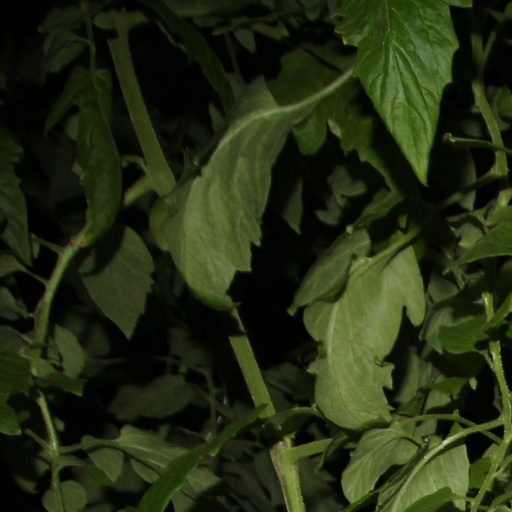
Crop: tomato